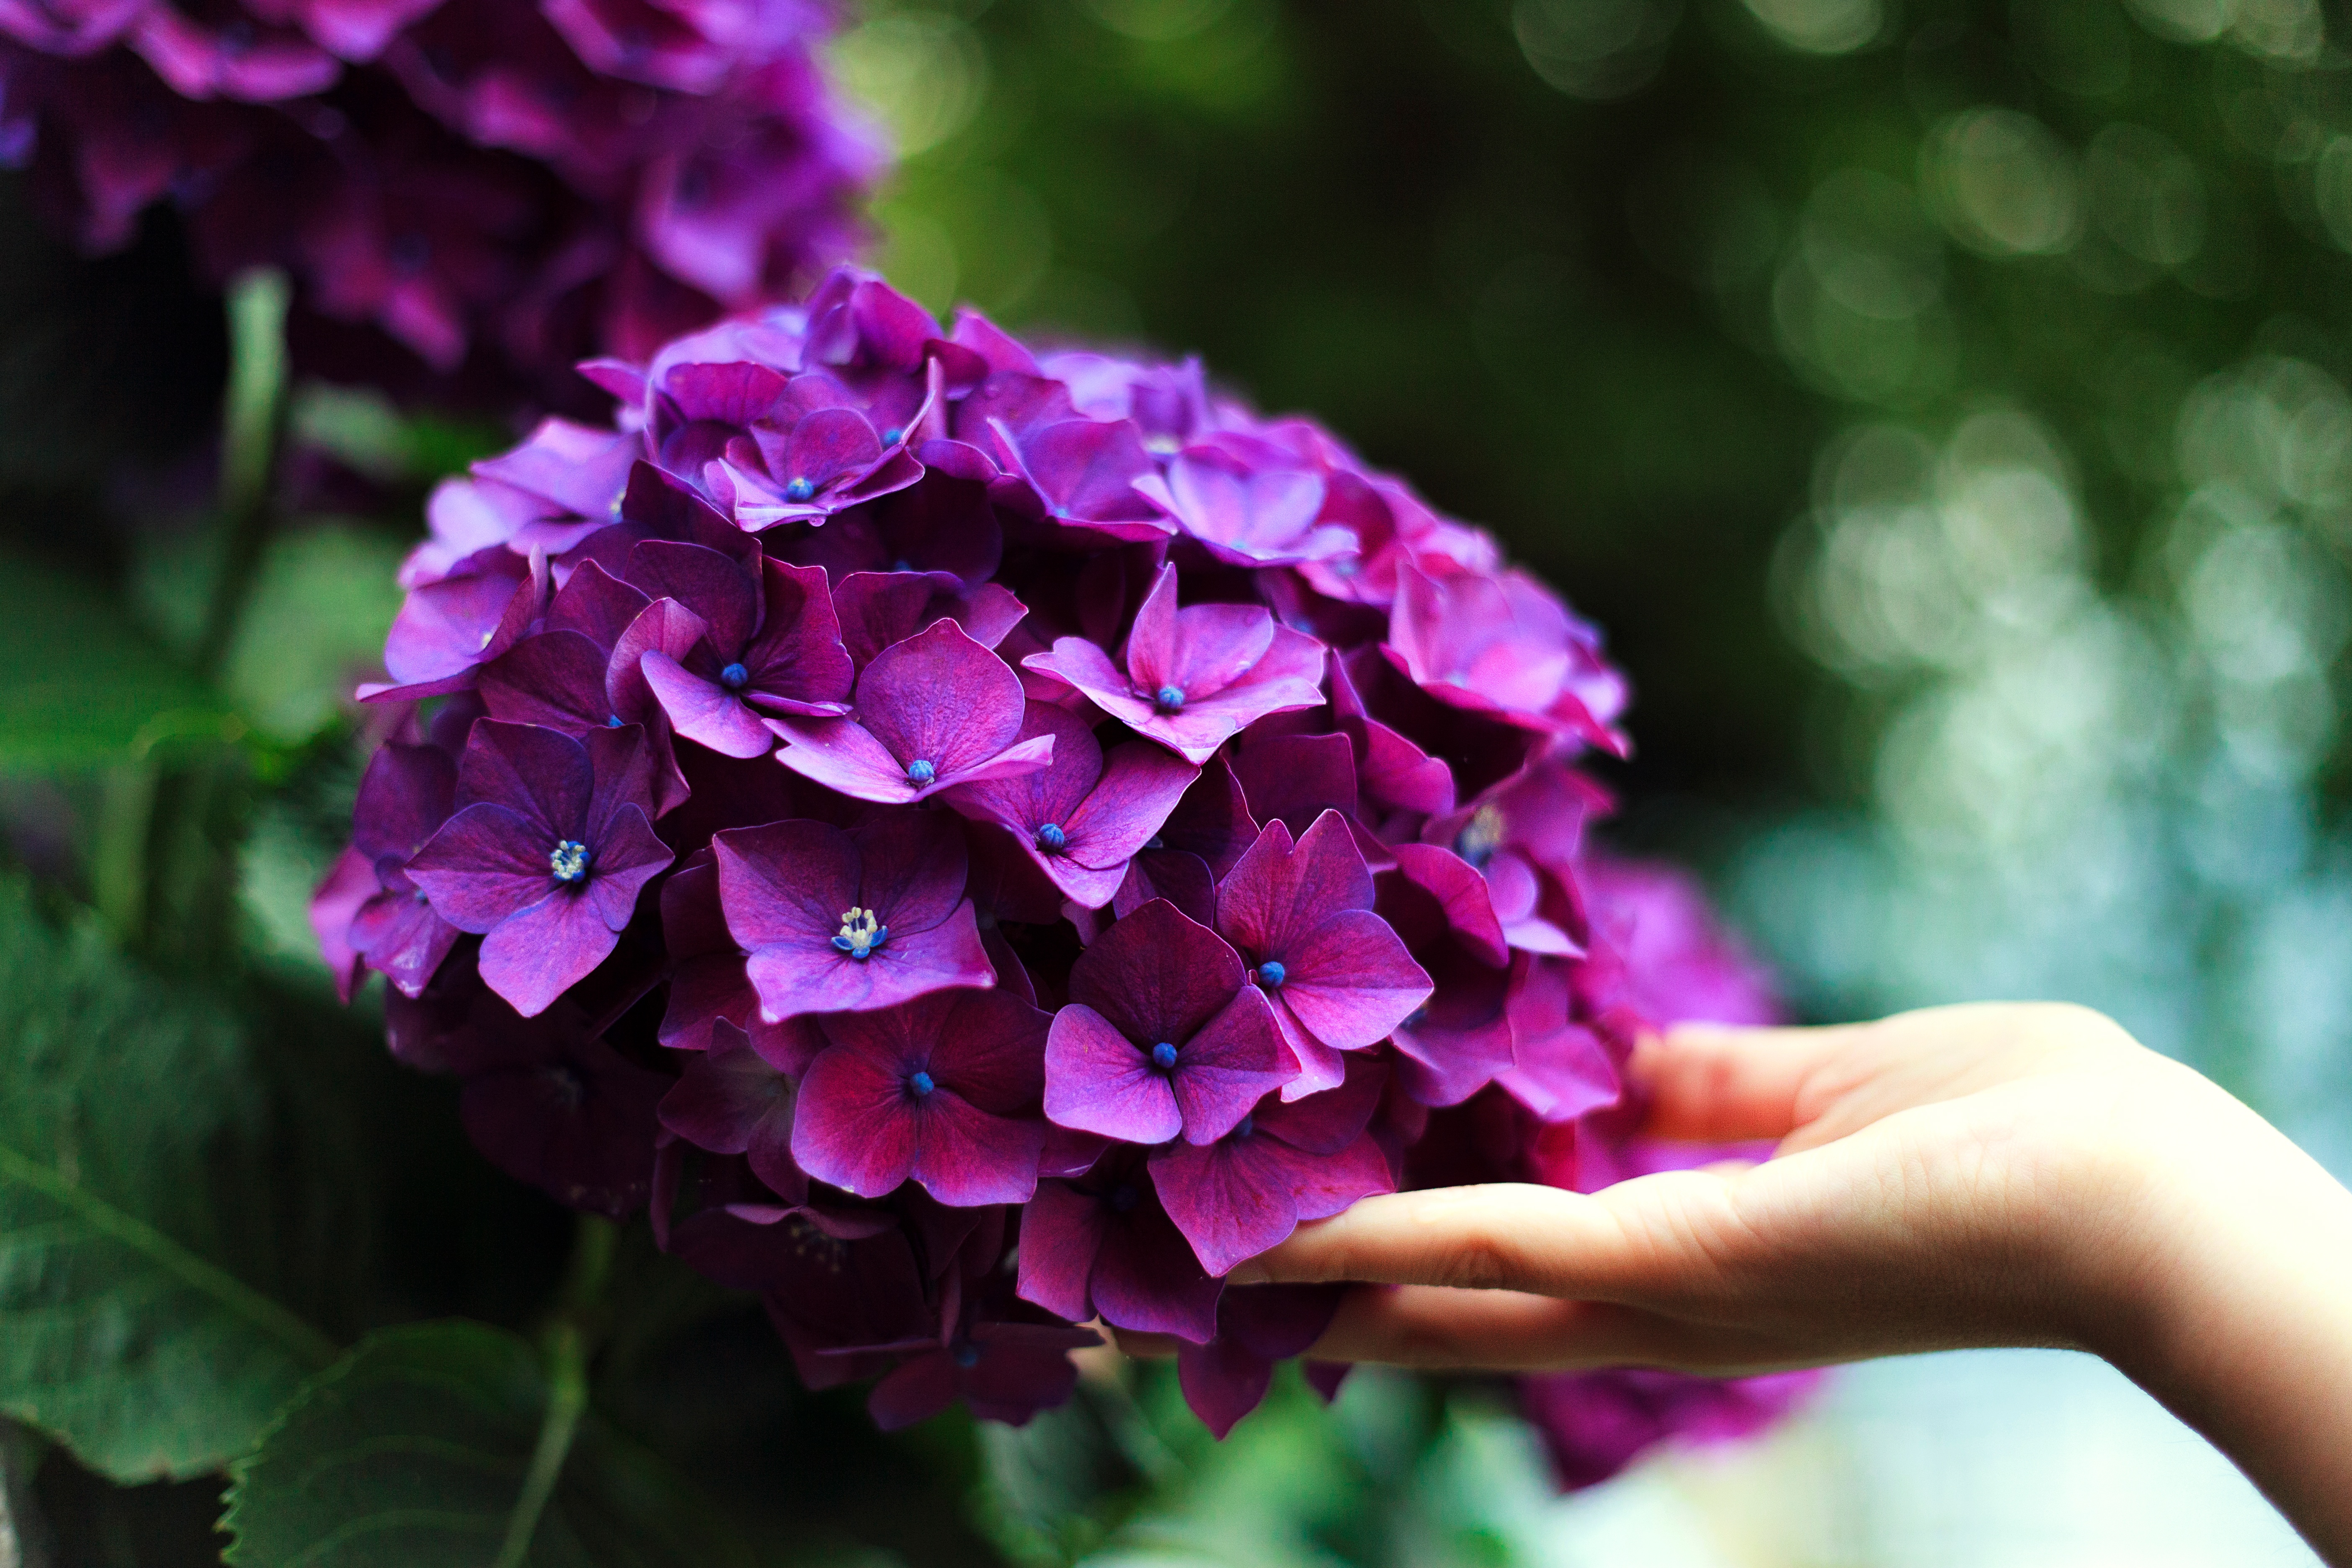
hand, blossom, plant, leaf, flower, purple, petal, green, botany, pink, flora, hydrangea, macro photography, flowering plant, hydrangeaceae, cornales, annual plant, land plant